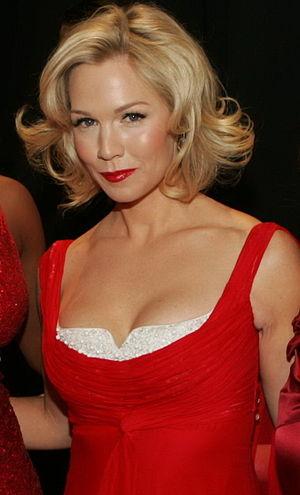
Jennifer Eve « Jennie » Garth est une actrice et productrice américaine, née le 3 avril 1972 à Urbana.